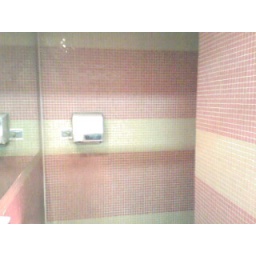
This was the bathroom in some bar or another. I was amused by the mosaic tiled walls